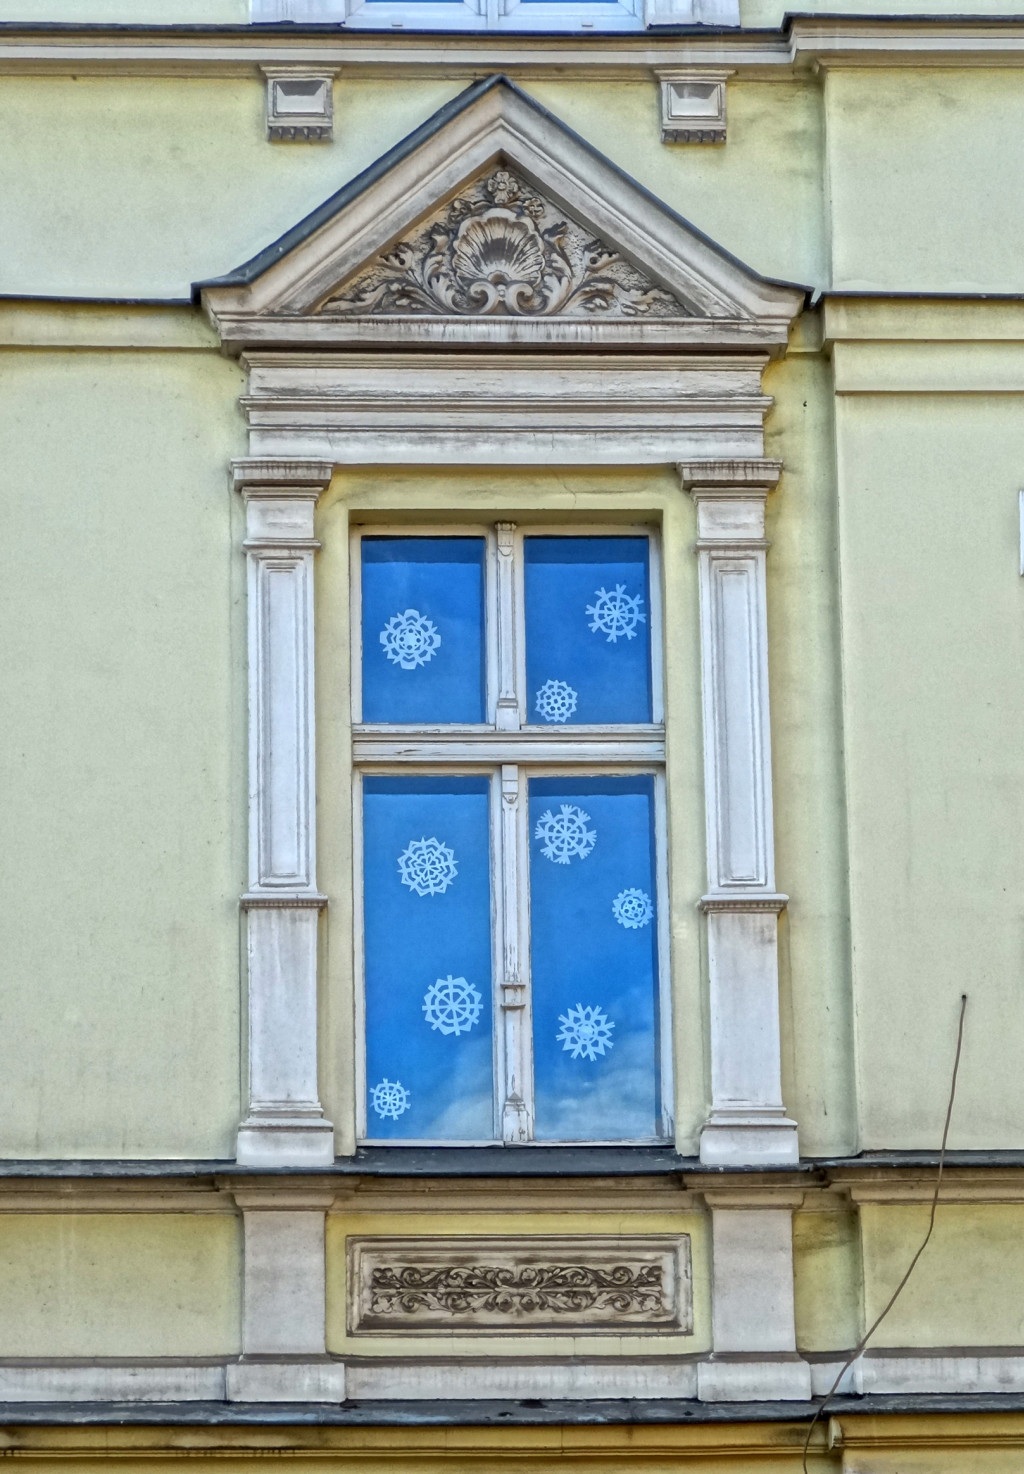
architecture, house, window, building, home, wall, facade, blue, historic, door, decor, urban area, bydgoszcz, window covering